Grotesque (2009 film)

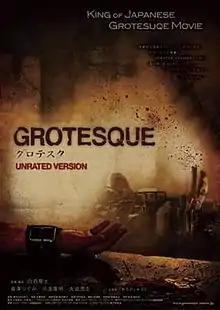
Japanese release poster

is a 2009 Japanese exploitation horror film written and directed by Kōji Shiraishi. It gained notoriety for its graphic violence, and follows a sadistic doctor who abducts a young couple and tortures them.